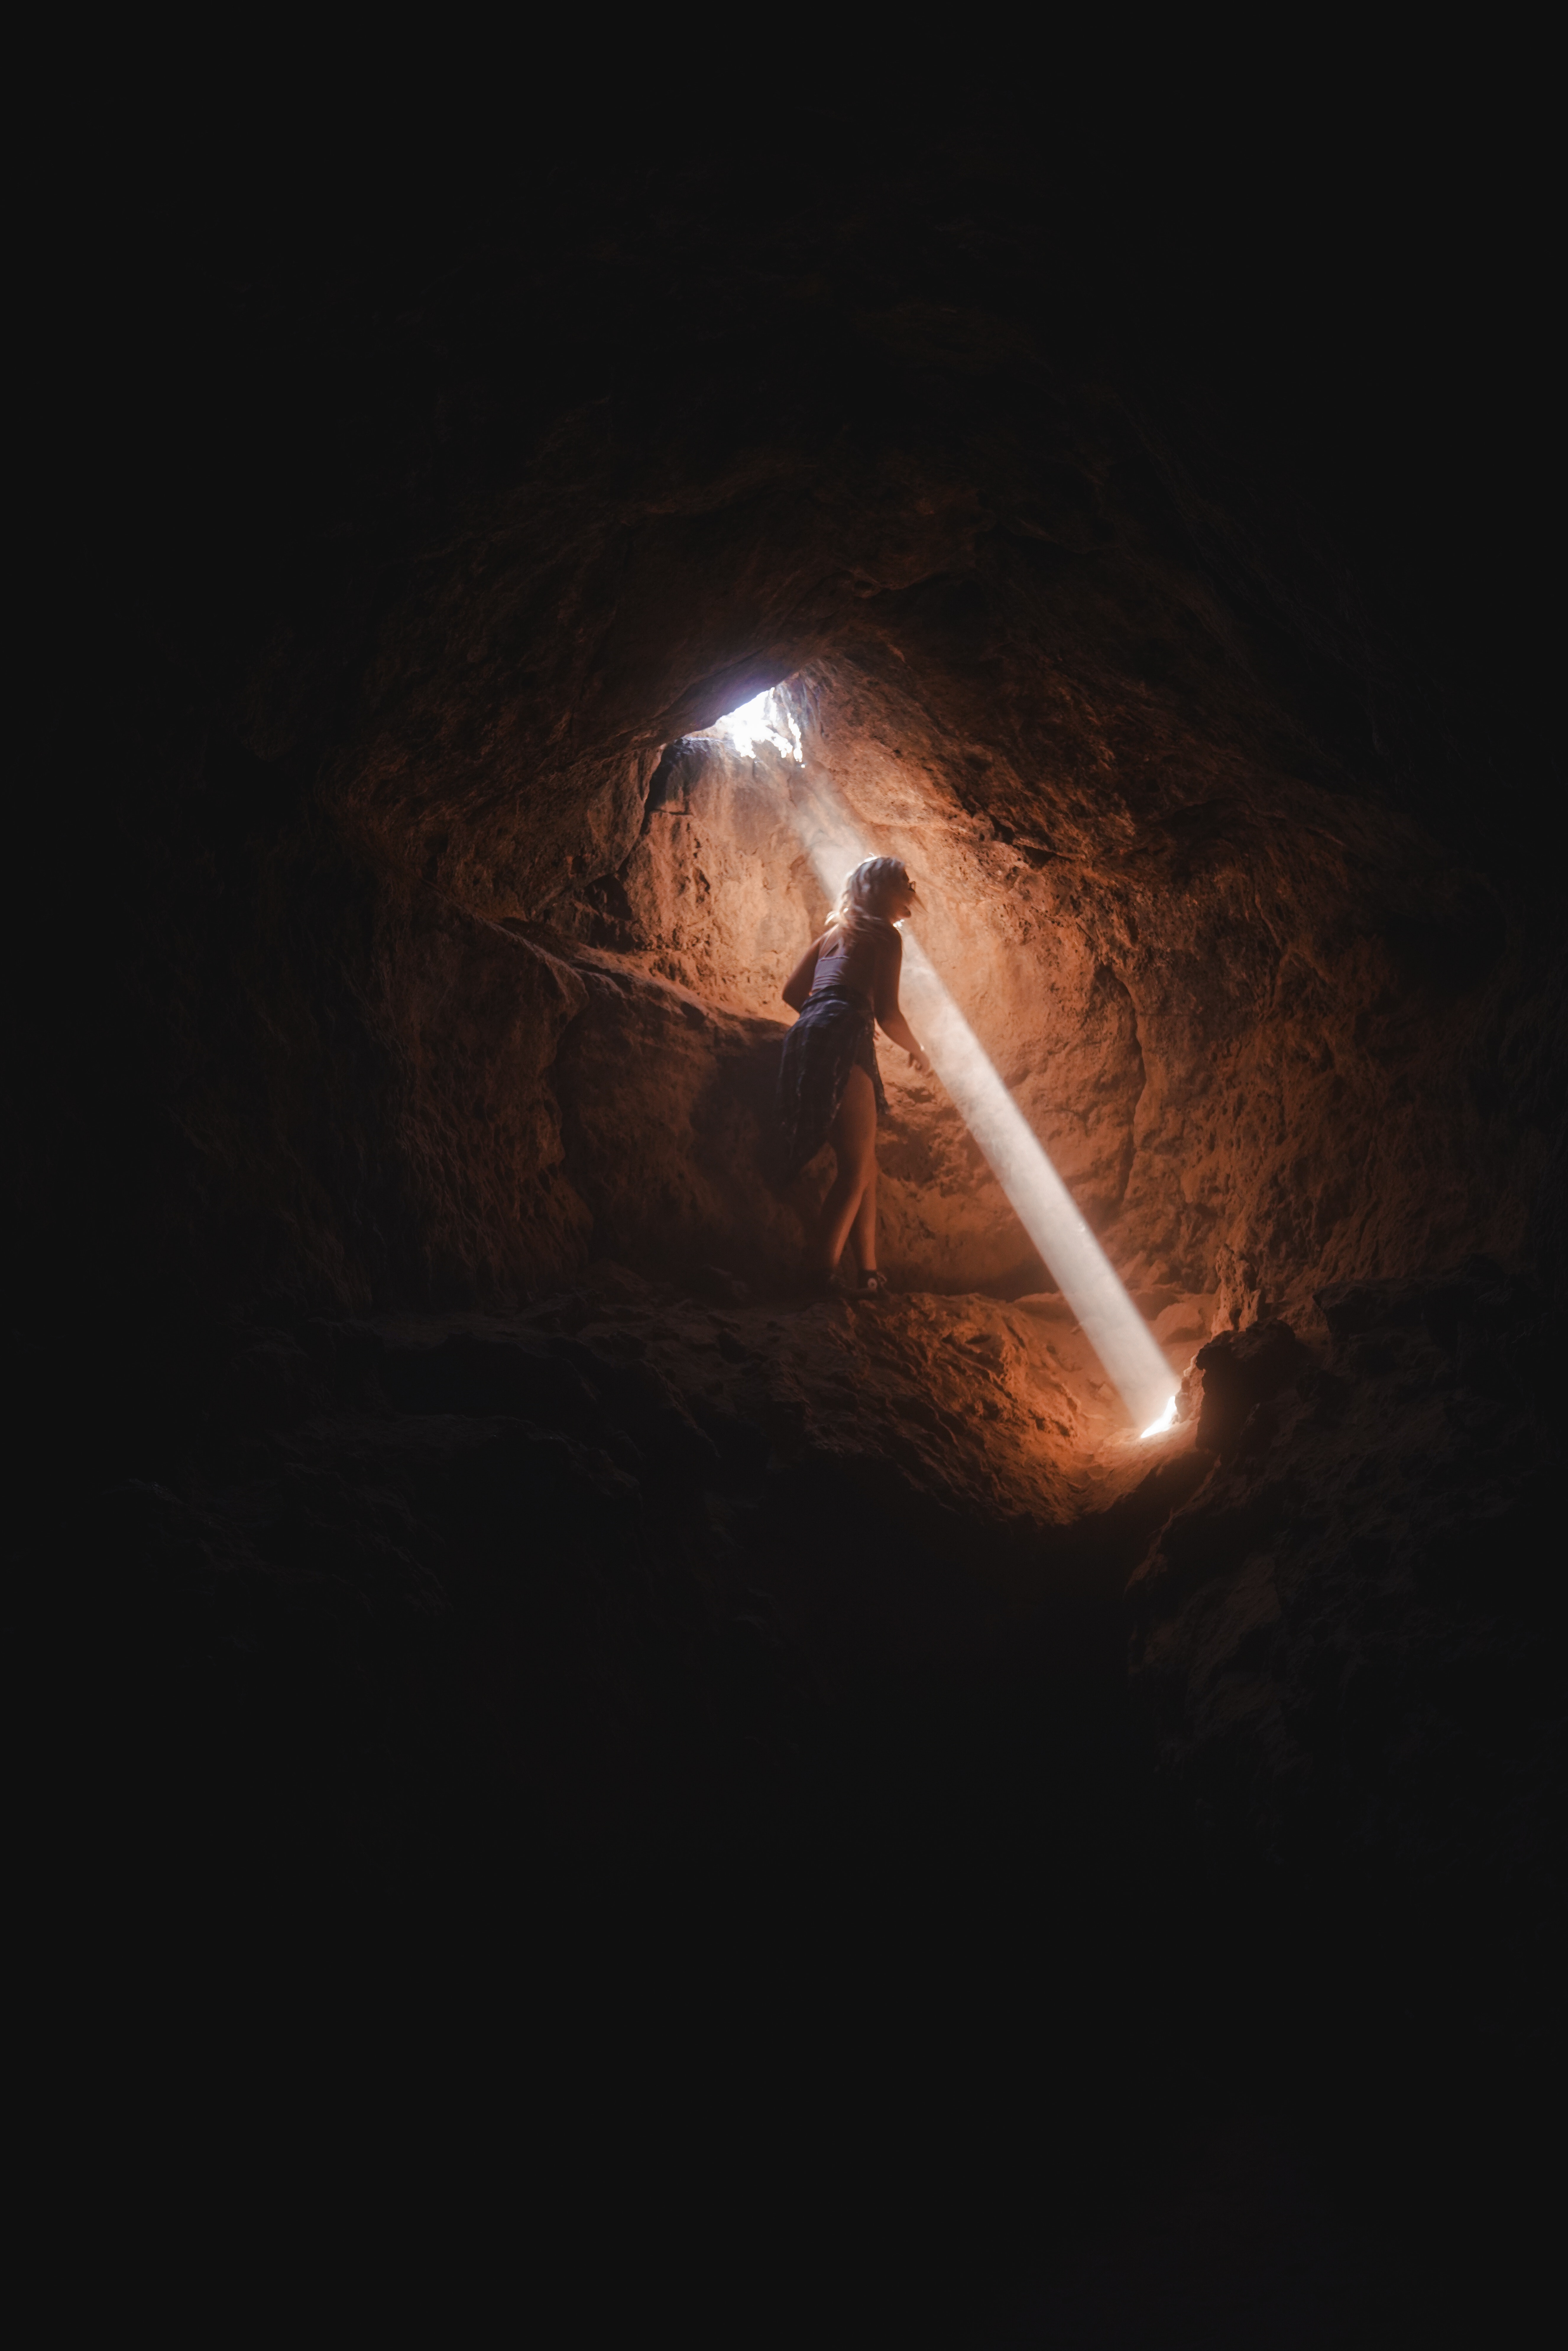
woman, light, darkness, sky, night, space, heat